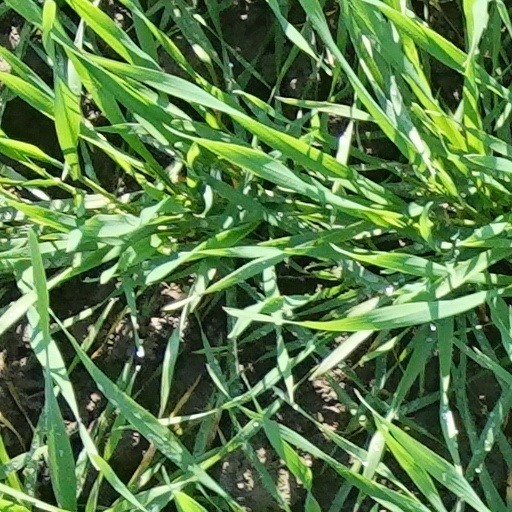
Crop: wheat